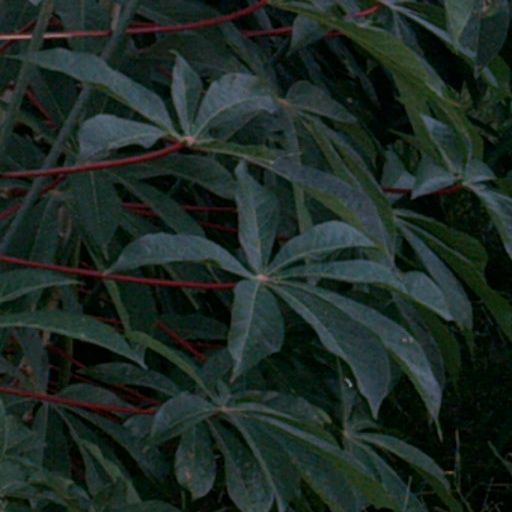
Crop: cassava